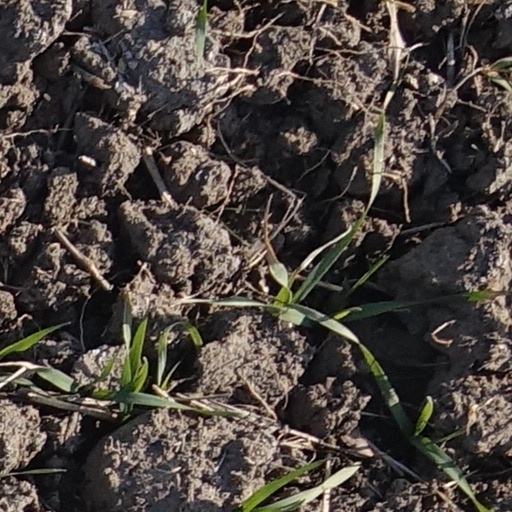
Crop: wheat